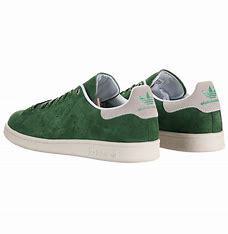
Brand: adidas
Model: Stan Smith Skate